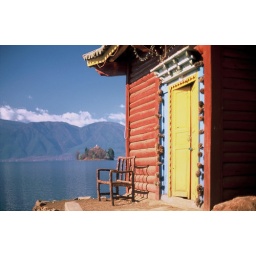
lugu lake > colorful house by the lake